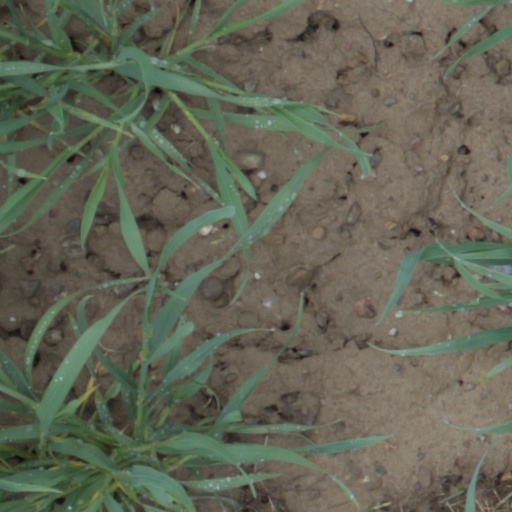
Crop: wheat